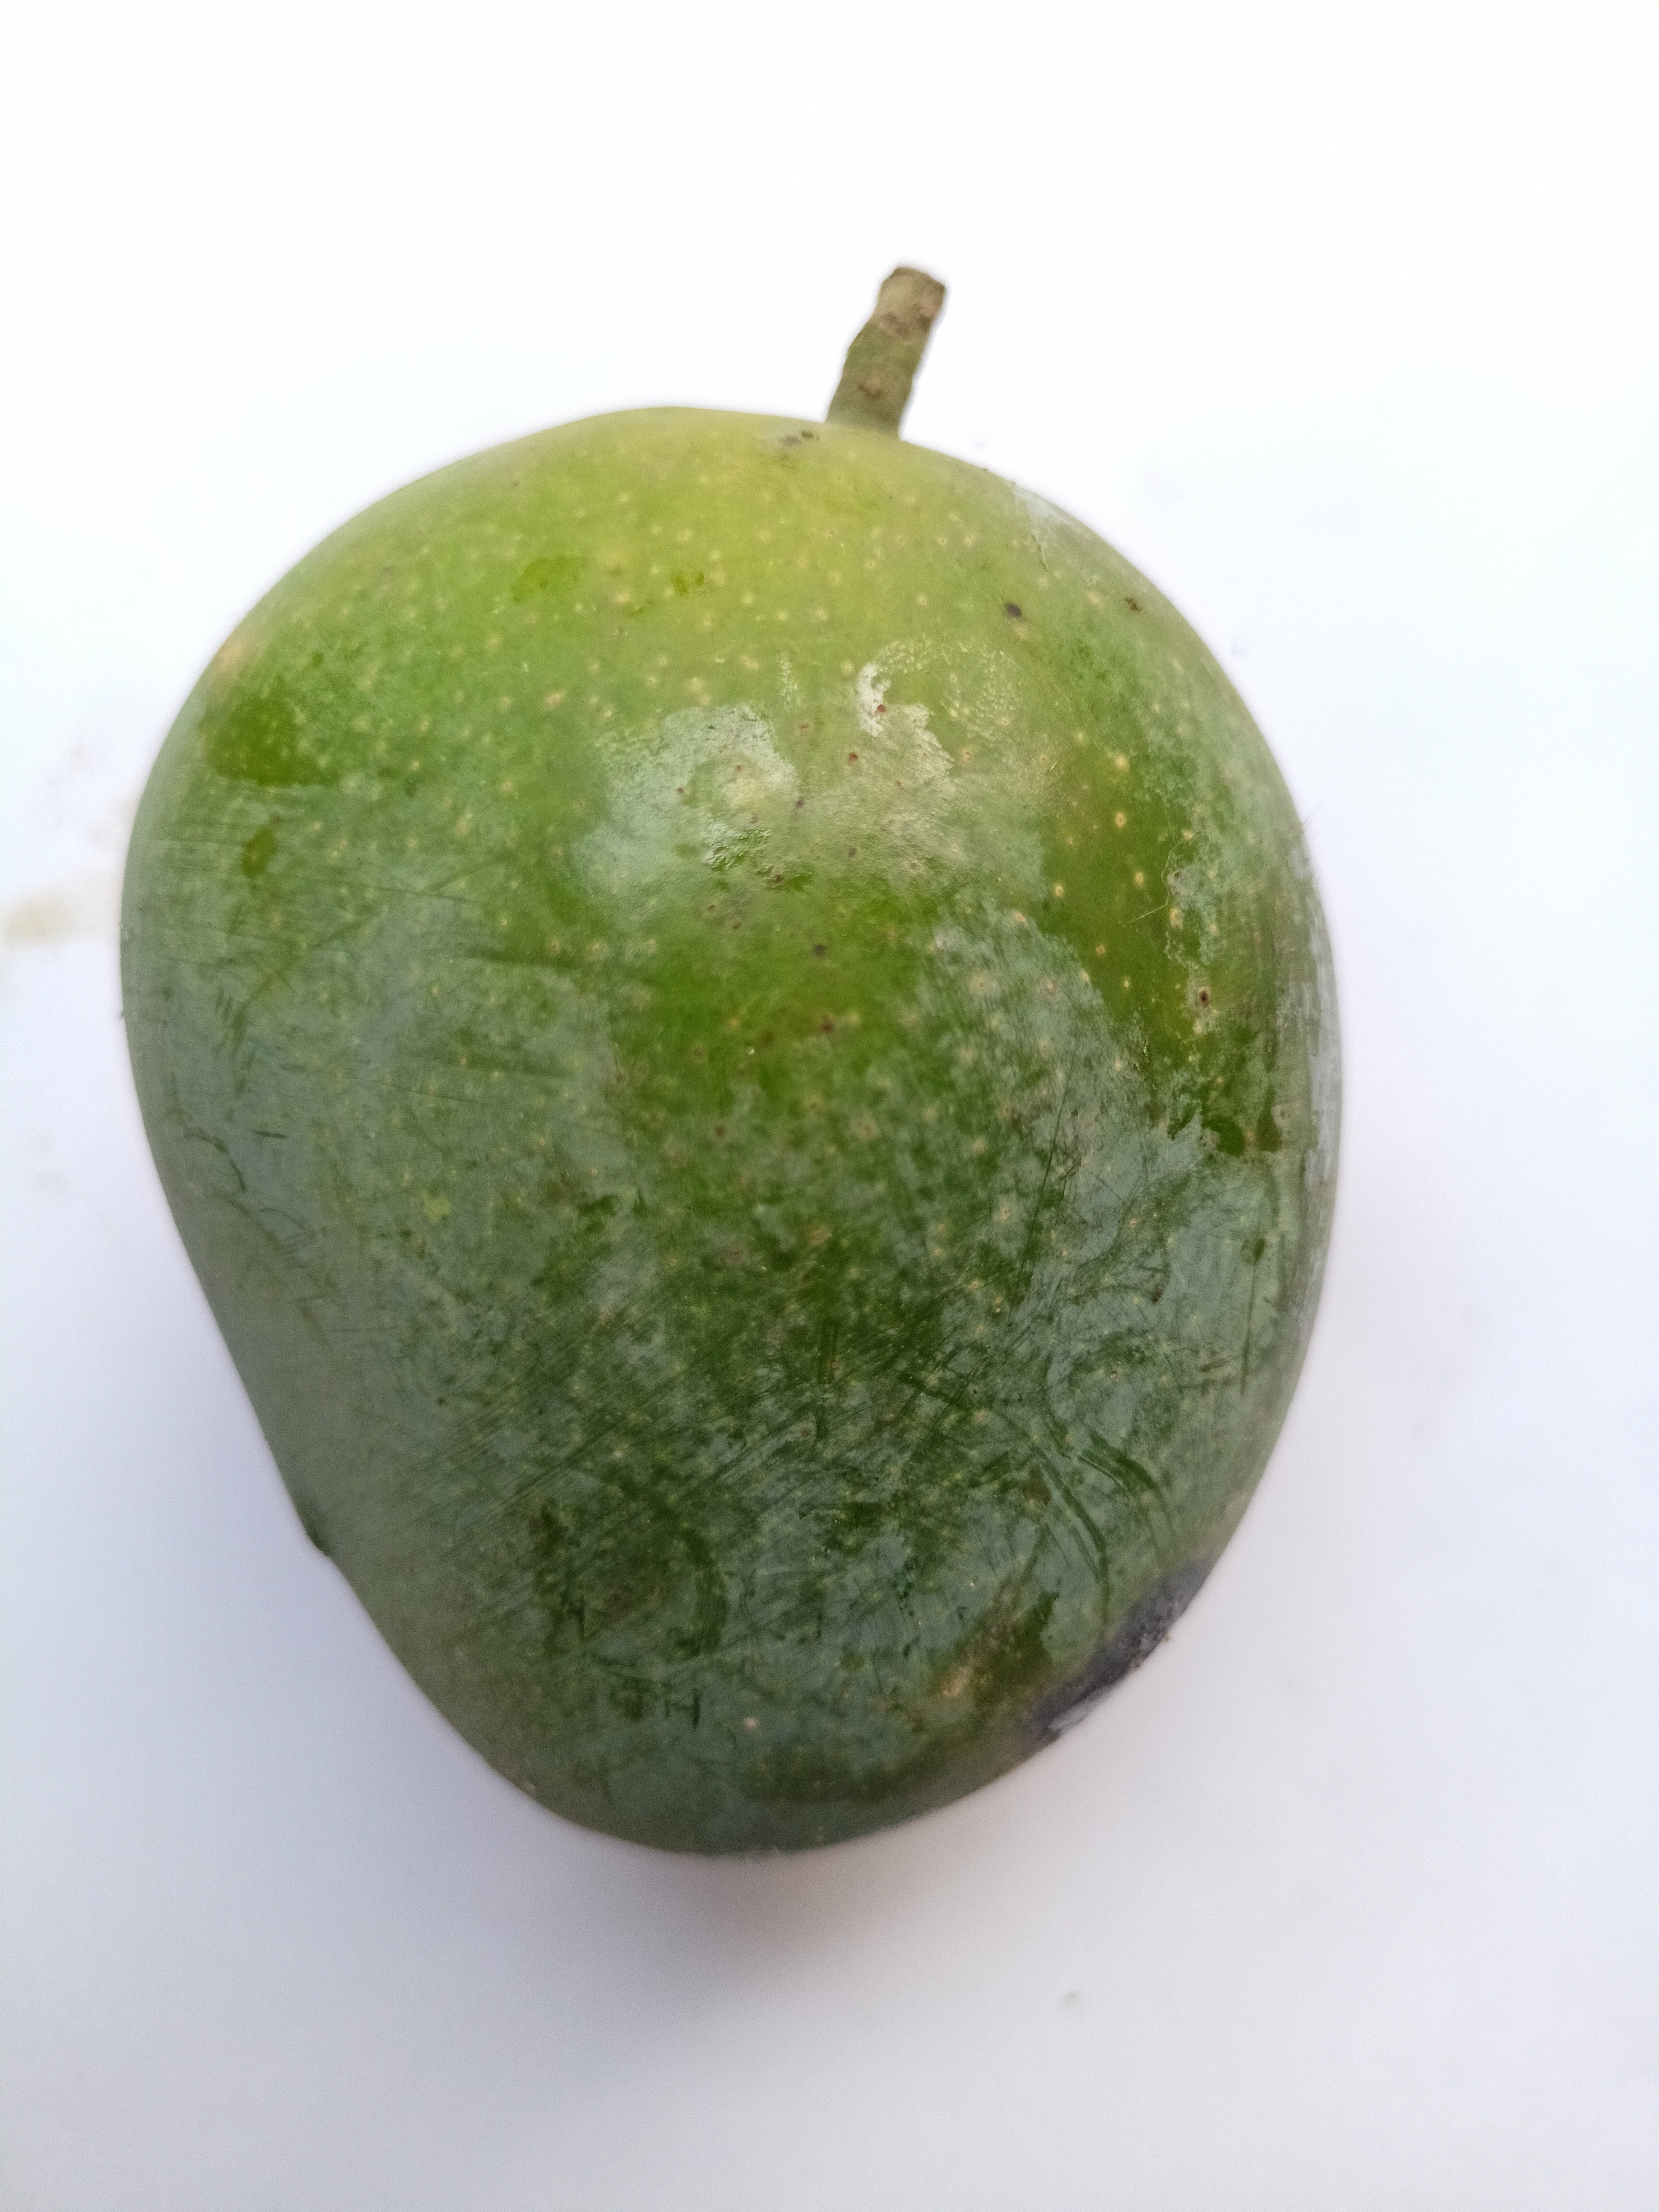
Mango variety: GopalBhog